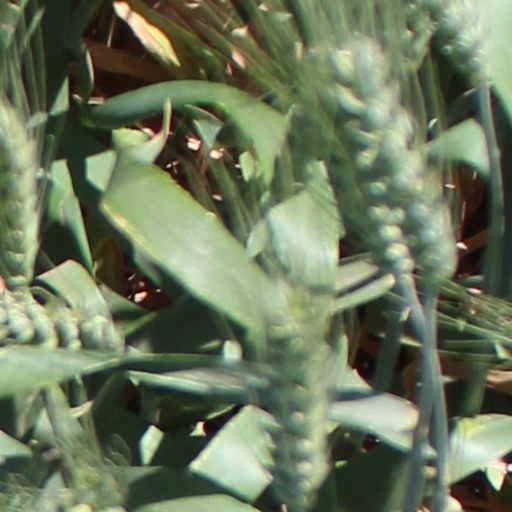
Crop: wheat